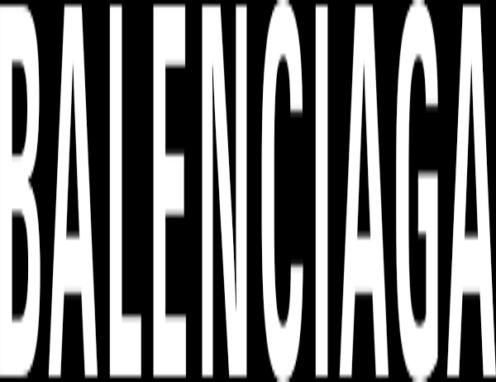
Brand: Balenciaga
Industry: Clothes